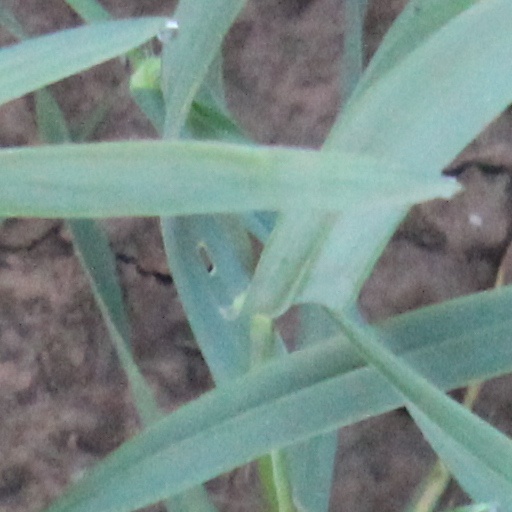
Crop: wheat